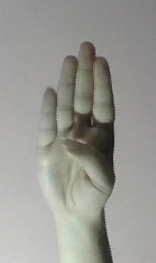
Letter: kaaf